Bowler hat

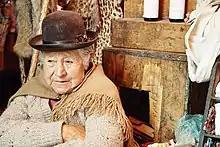
The bowler hat was introduced as part of womenswear among the Quechua and Aymara peoples of South America in the 1920s.

The bowler has had varying degrees of significance in British culture. They were popular among the working classes in the 19th century. From the early 20th century, bowler hats were more commonly associated with financial workers and businessmen working in London's financial districts, also known as "City gents". According to "The Daily Telegraph", "The hat was adopted by City workers in the early 1900s and teamed with a buttonhole and walking stick to give the impression of sophistication". The traditional wearing of bowler hats with City business attire declined during the 1970s. In modern times bowlers are not common, although the so-called City gent wearing a bowler and carrying a rolled umbrella remains a representation of Englishmen. For this reason, two bowler-hatted men were used in the logo of the British building society (subsequently bank) Bradford & Bingley.